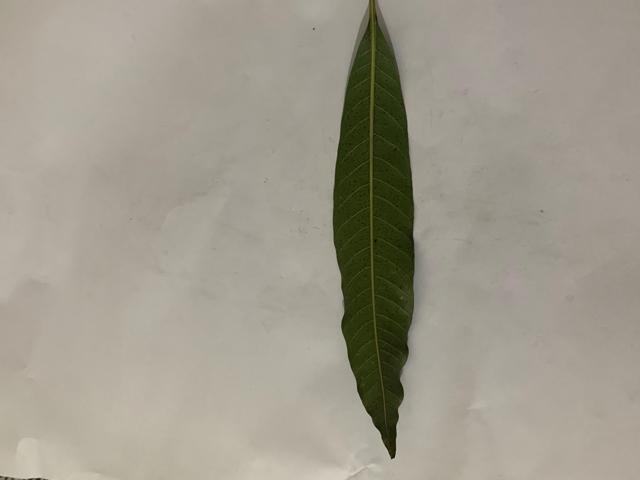
Mango leaf variety: Banana